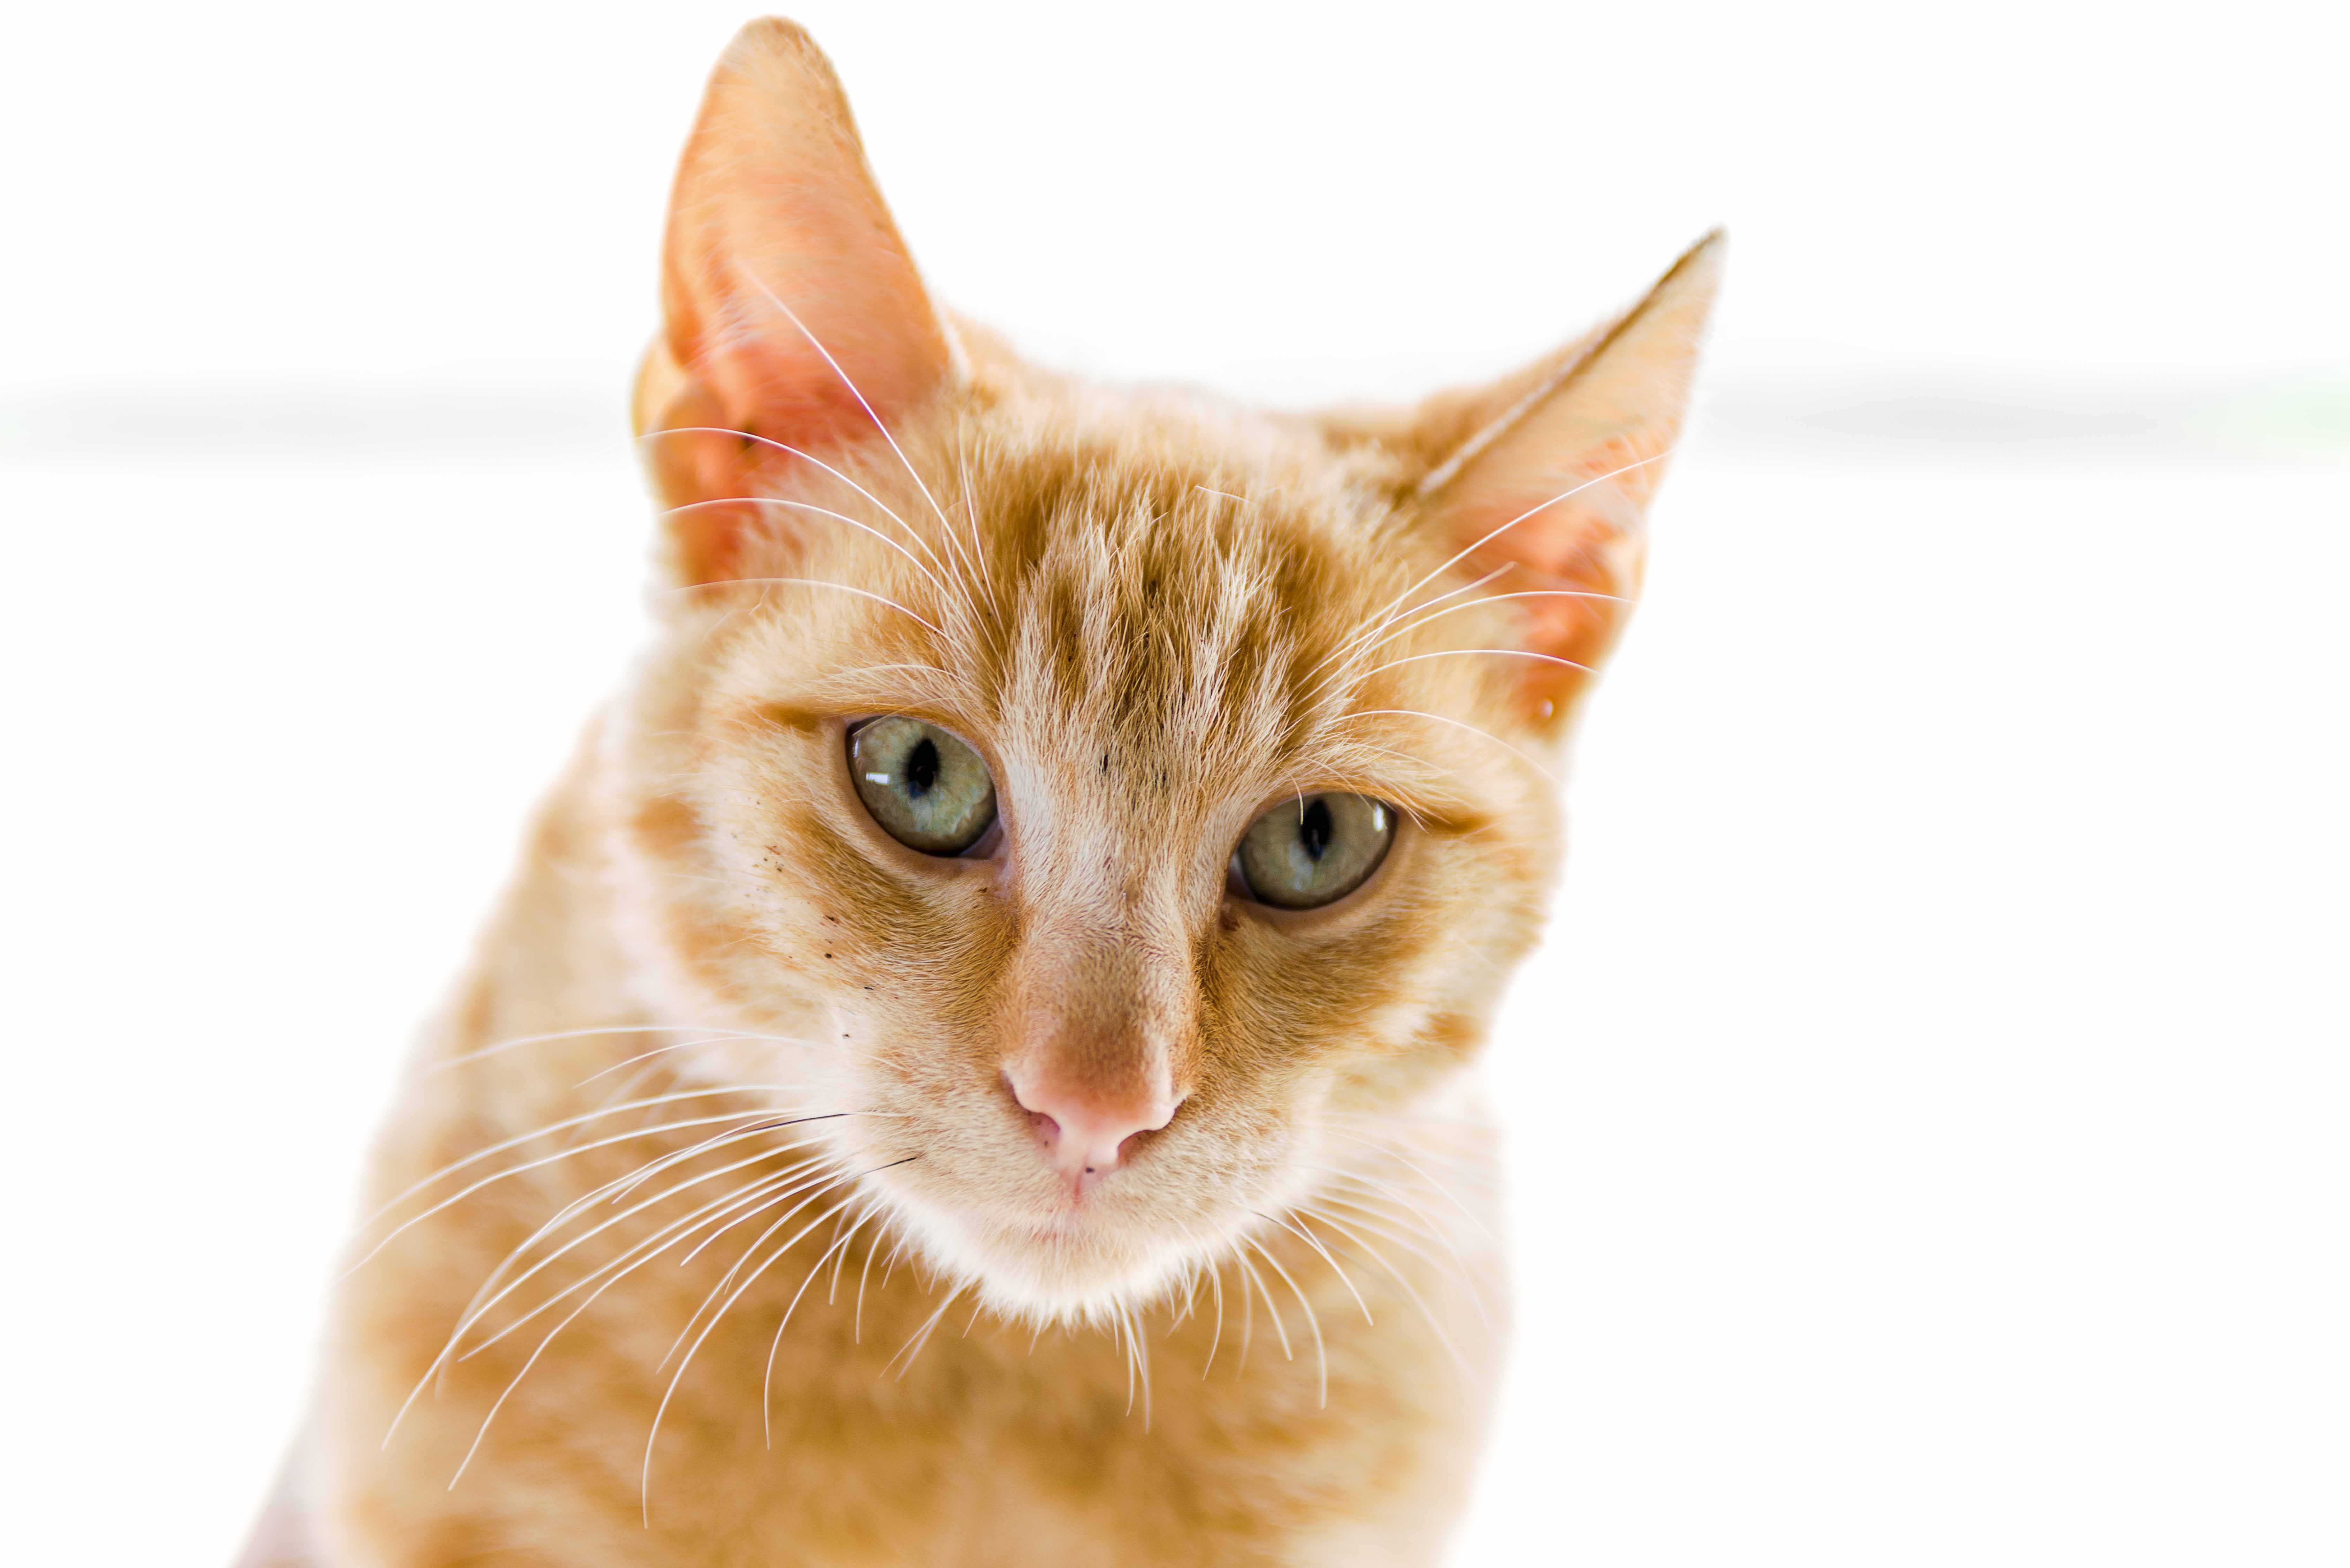
animal, pet, cat, mammal, nose, whiskers, vertebrate, cat's eyes, abyssinian, tabby cat, european shorthair, small to medium sized cats, cat like mammal, domestic short haired cat